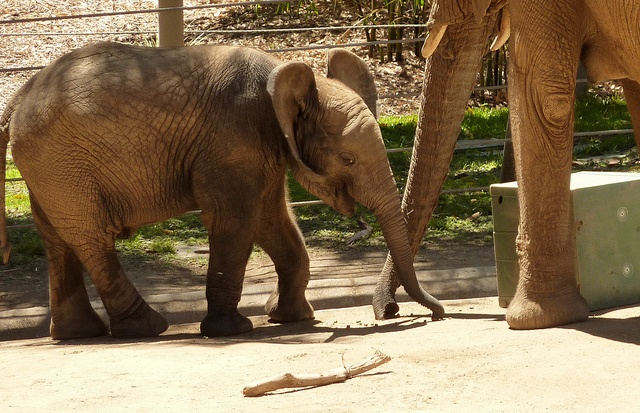
Two elephants with the focus on a baby one.
A picture of an elephant that is looking at something.
The baby elephant stands next the adult elephant.
A young elephant with it's parent in a zoo setting.
A cute, baby elephant stands next to an adult elephant's trunk.